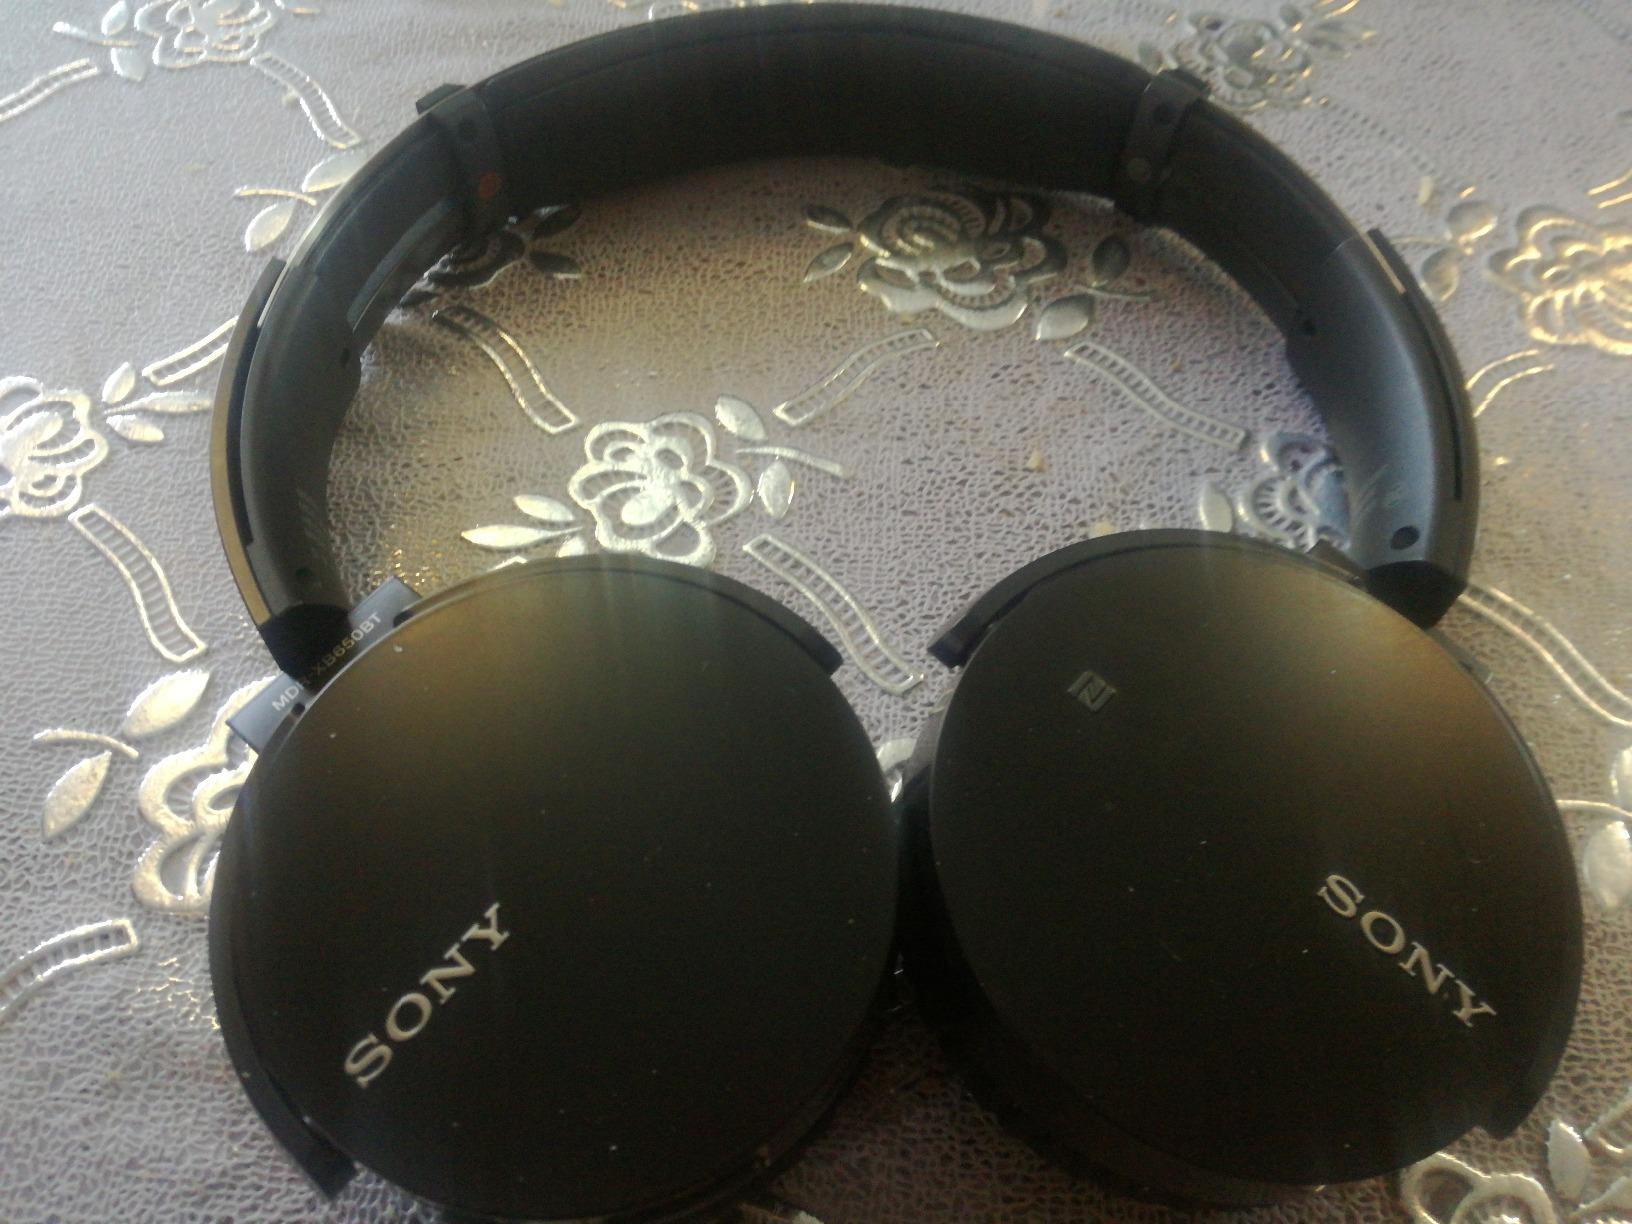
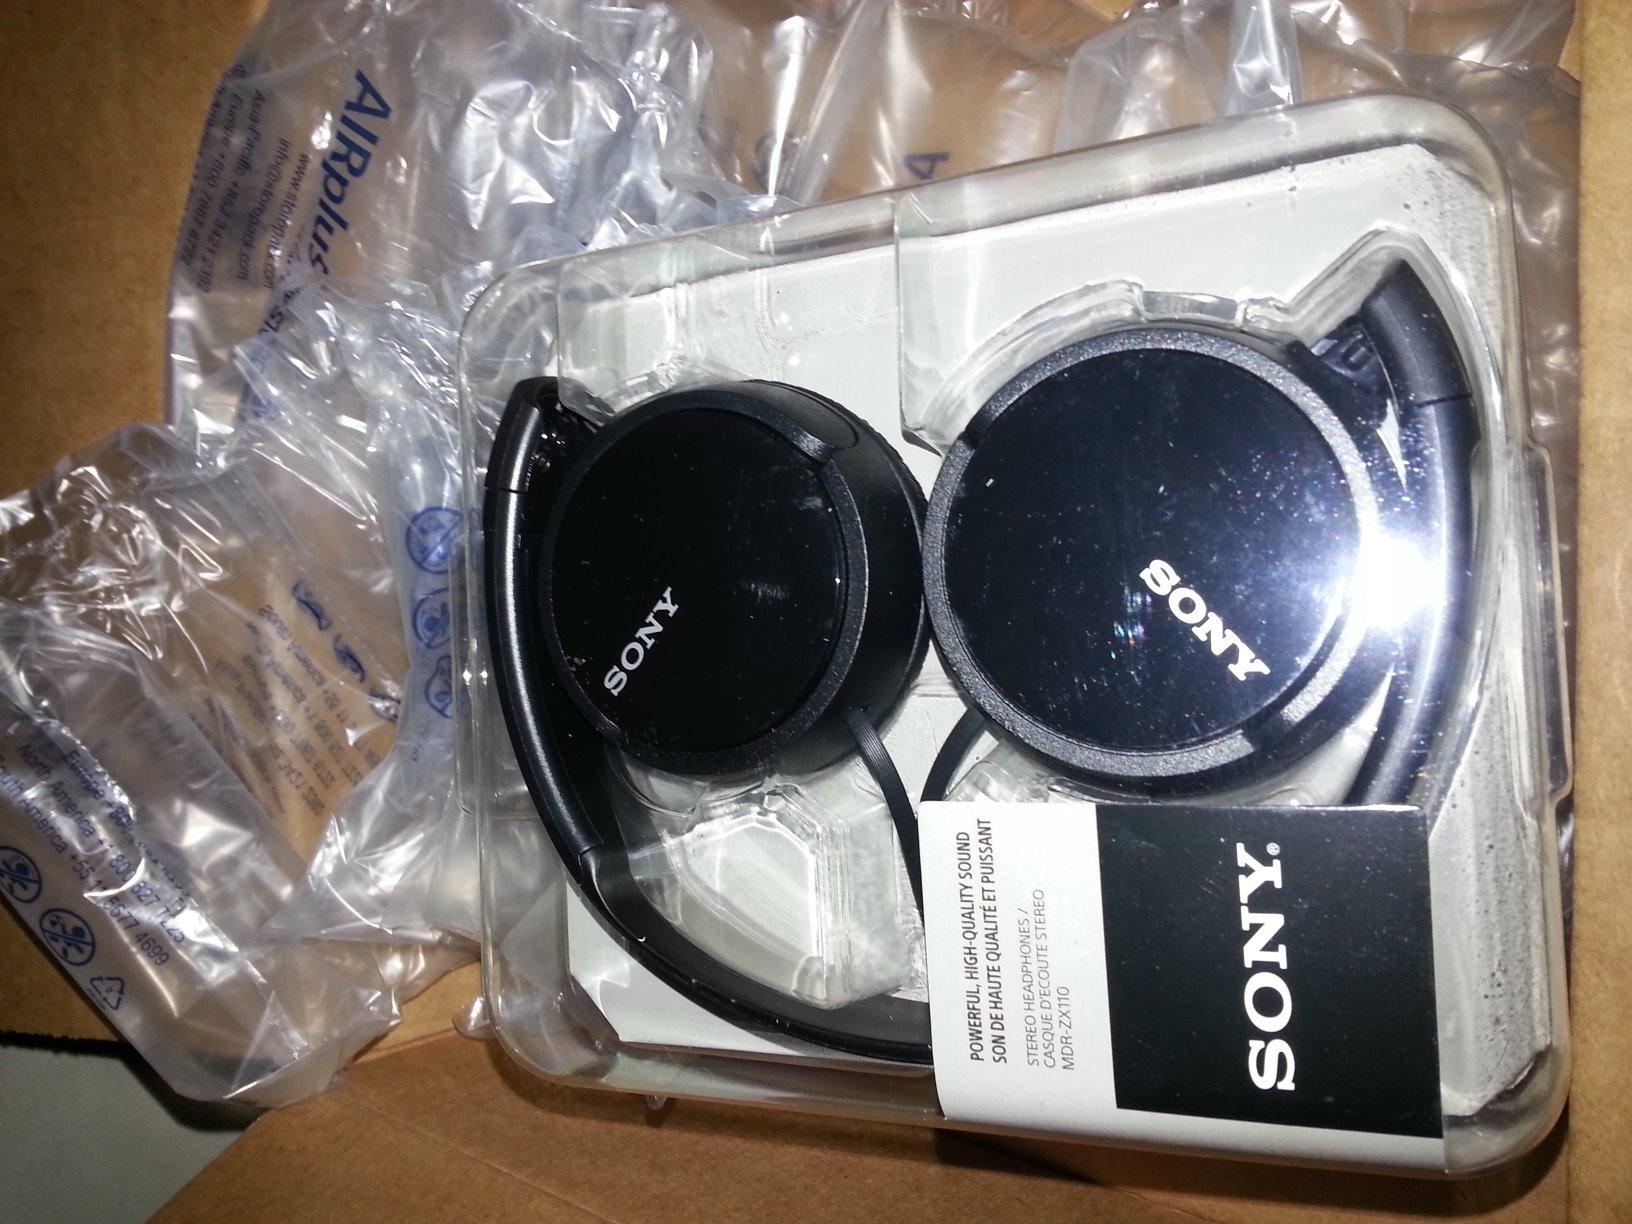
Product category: headphones
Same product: no